List of number-one singles of 2010 (Australia)

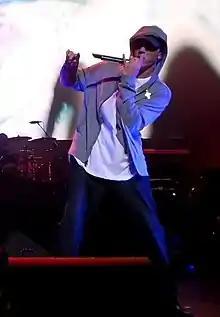
Eminem's "Love the Way You Lie" was one of the longest-running number-one singles of 2010, having topped the ARIA Singles Chart for six consecutive weeks.

The ARIA Singles Chart ranks the best-performing singles in Australia. Its data, published by the Australian Recording Industry Association, is based collectively on each single's weekly physical and digital sales. In 2010, 17 singles claimed the top spot. Nine acts achieved their first number-one single in Australia, either as a lead or featured artist: Owl City, Iyaz, Jason Derulo, Train, Kevin Rudolf, will.i.am, Taio Cruz, Bruno Mars and Eve. Five collaborations topped the chart. Rihanna earned three number-one singles during the year for "Rude Boy", "Only Girl (In the World)" and "Love the Way You Lie". Mars earned two number-one singles for "Just the Way You Are" and "Grenade".